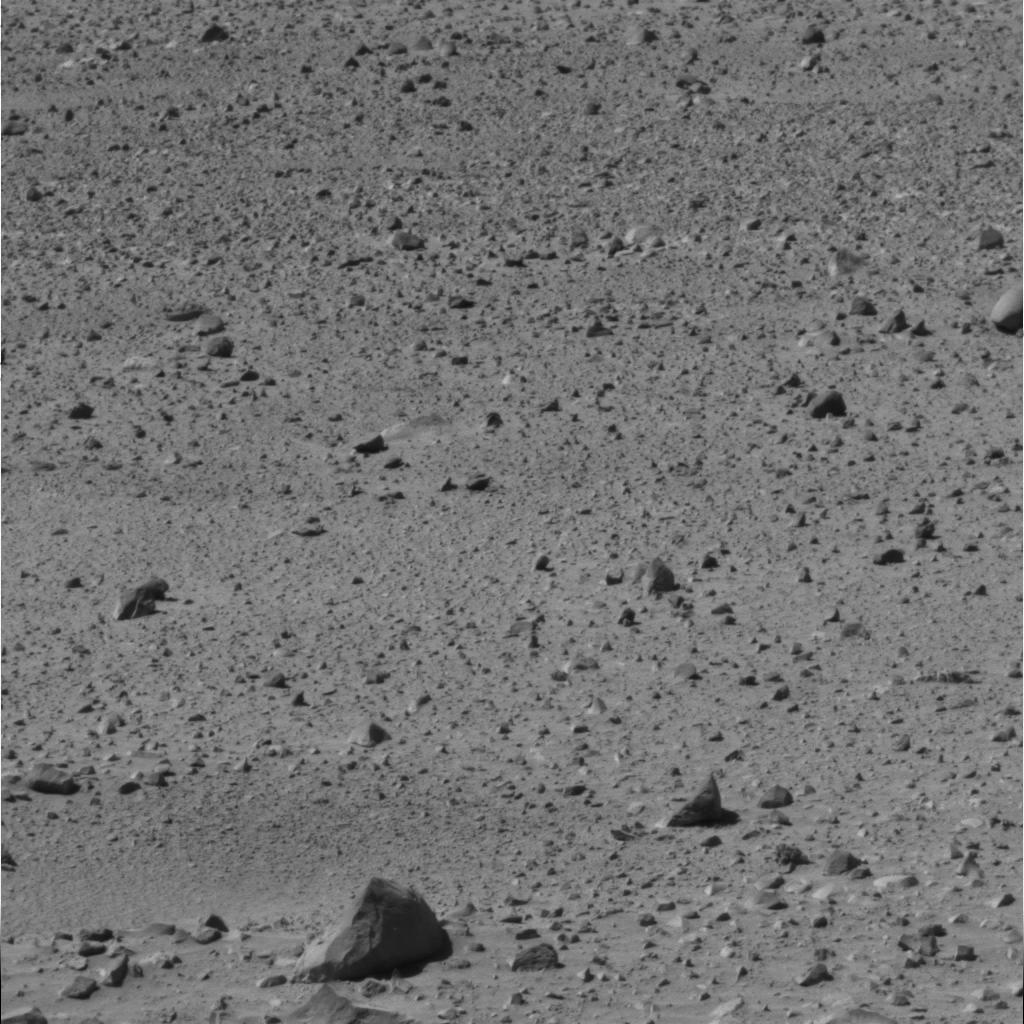
Surface features visible: Float Rocks, Clasts, Soil, Nearby Surface